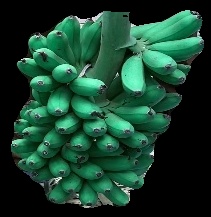
Variety: rasbale
Grade: grade1